TS Vanadis

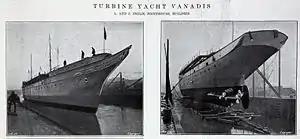
Bow and stern views of "Vanadis" being built in A. & J. Inglis' Pointhouse shipyard in Glasgow. The stern view shows her triple screws.

She had three screws, each driven by a Parsons steam turbine. A high-pressure turbine drove her middle screw. Exhaust steam from the high-pressure turbine drove a pair of low-pressure turbines, which drove her port and starboard screws. As was in the first decade of the 20th century, the propeller shafts ran at the same speed as the turbines, without reduction gearing. The combined power of her three turbines was rated at 455 NHP. In sea trials in Scotland, she achieved .